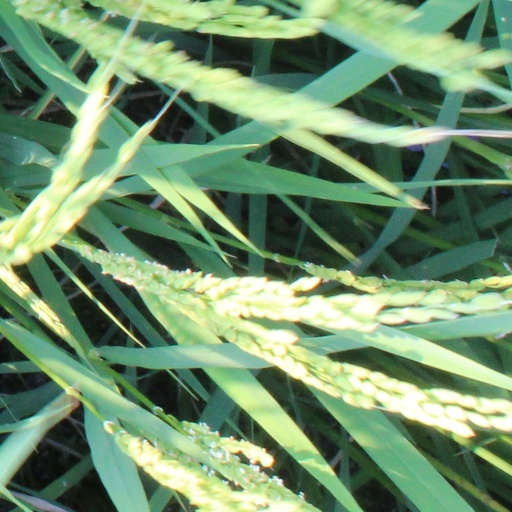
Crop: rice